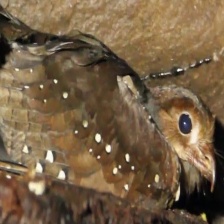
Species: OILBIRD
Scientific name: STEATORNIS CARIPENSIS